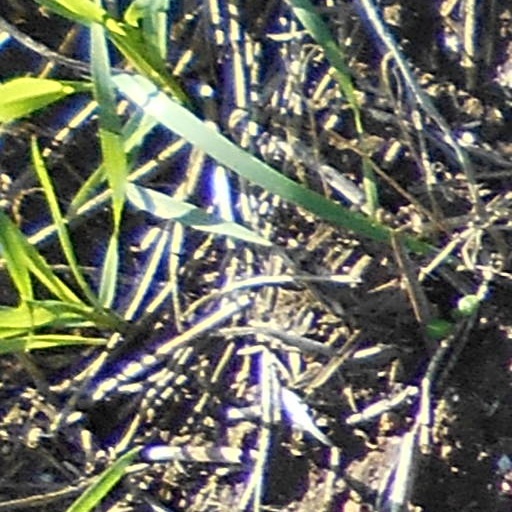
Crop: wheat